Heaven's Prisoners

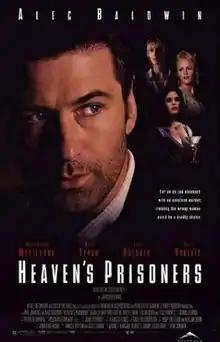
Theatrical release poster

Heaven's Prisoners is a 1996 American crime thriller film directed by Phil Joanou and starring Alec Baldwin, Kelly Lynch, Mary Stuart Masterson, Teri Hatcher and Eric Roberts. It is based on a Dave Robicheaux homonymous novel by James Lee Burke. Harley Peyton and Scott Frank wrote the screenplay. Despite this movie being produced in 1995, it was released on May 17, 1996 by New Line Cinema.